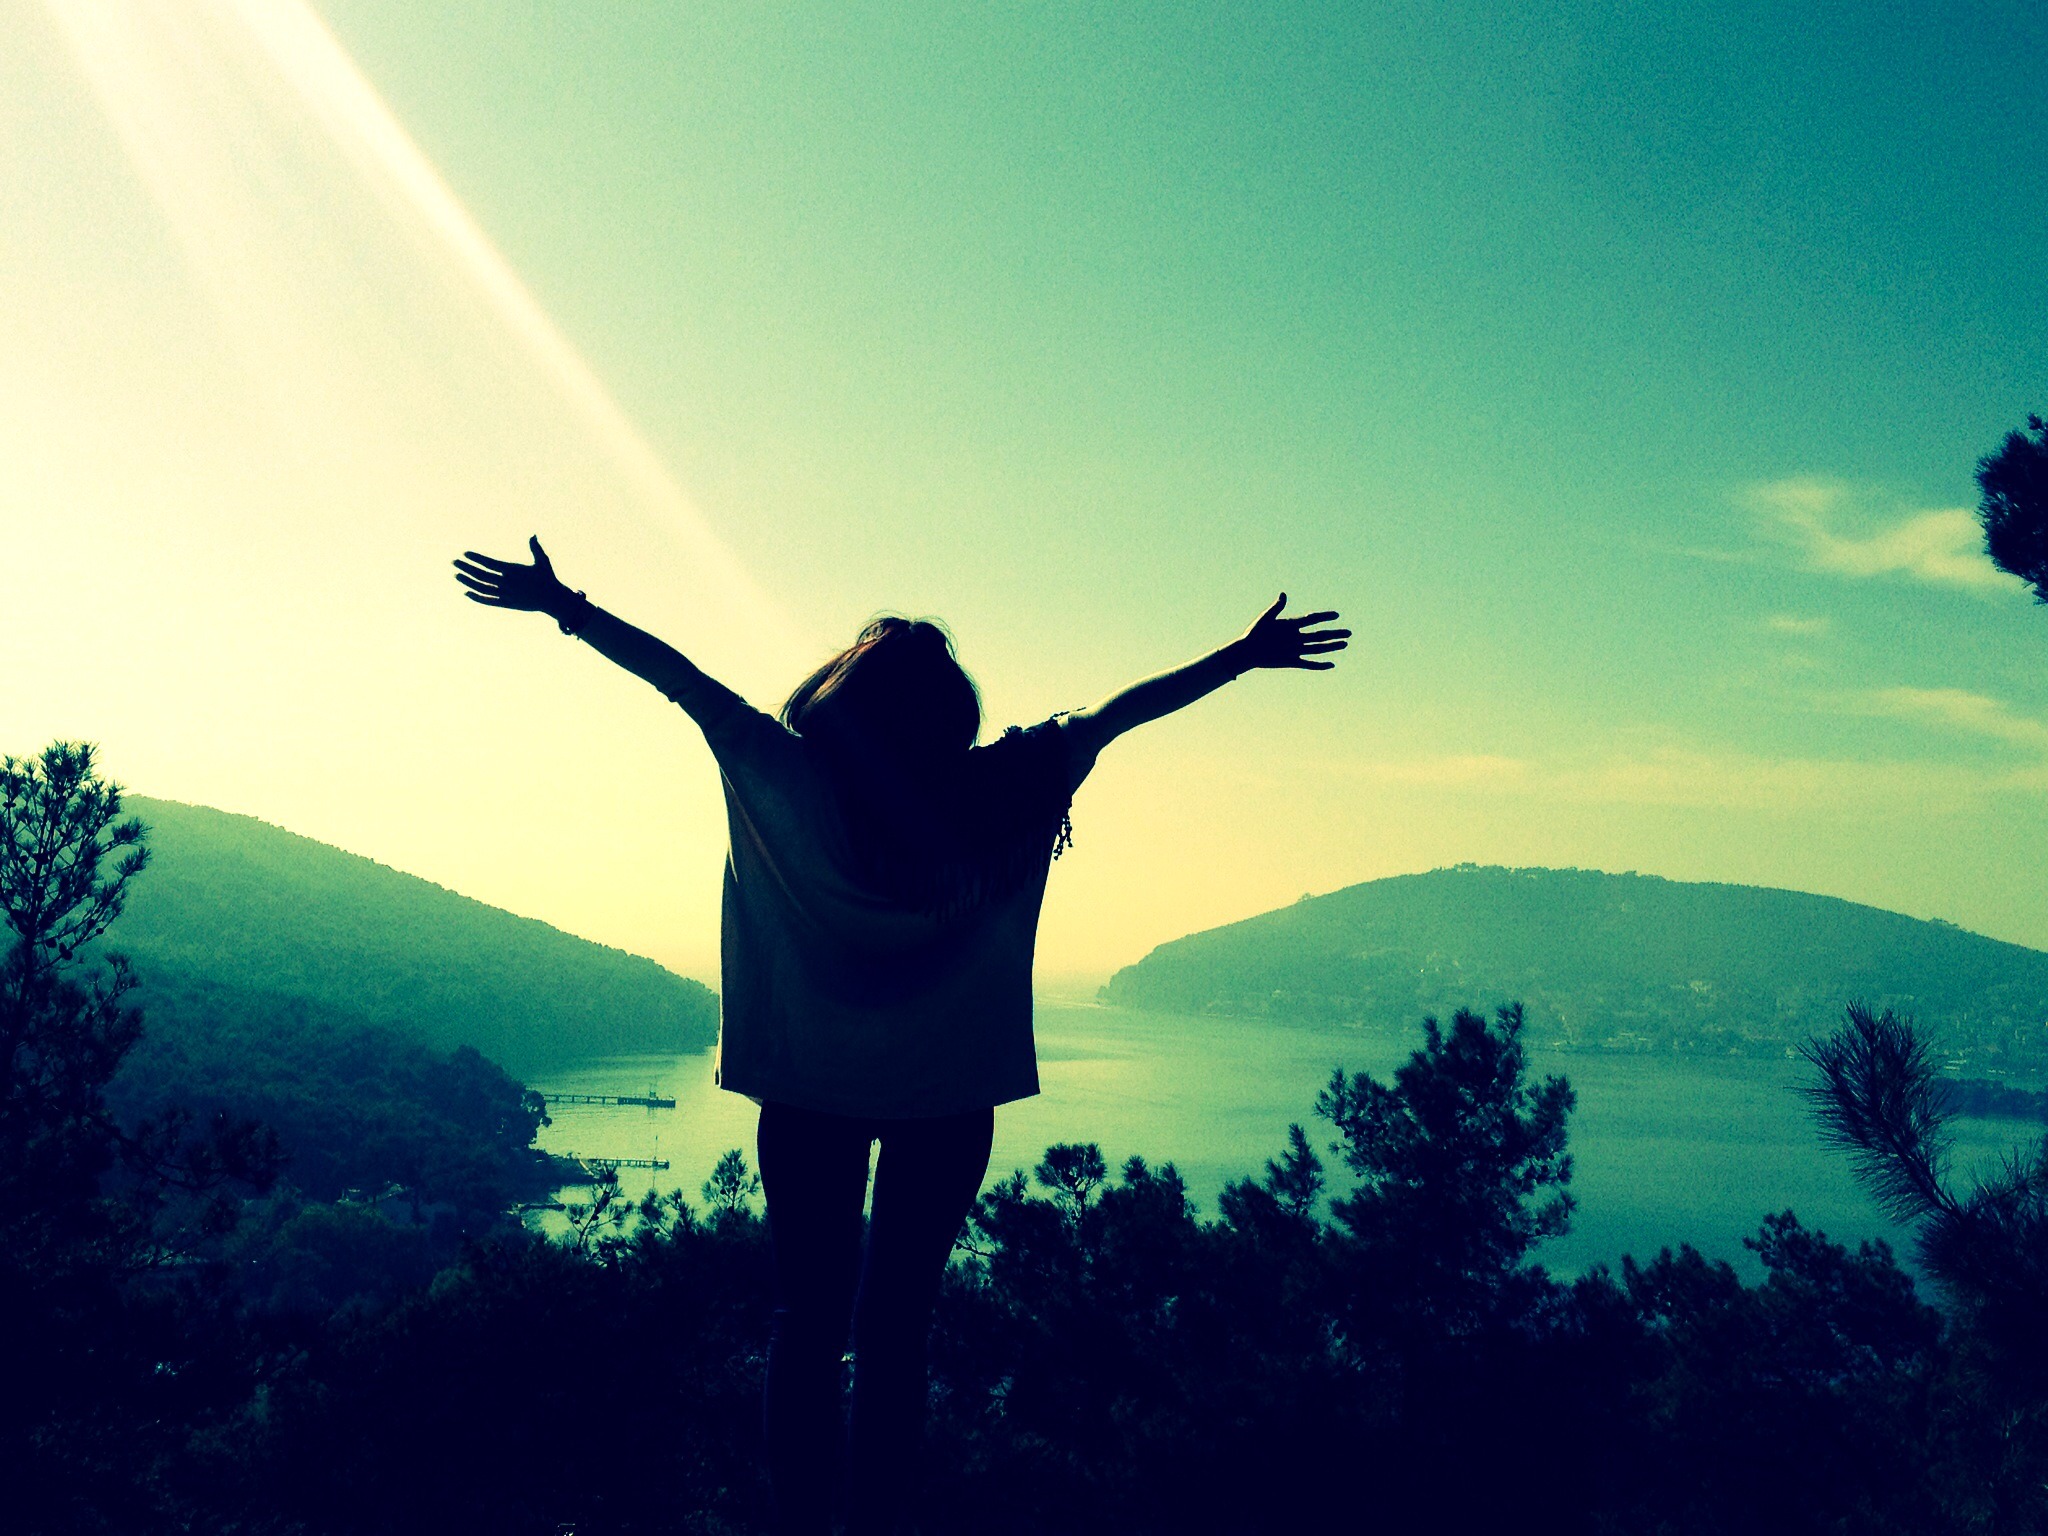
nature, silhouette, light, cloud, sky, girl, sun, sunset, sunlight, morning, high, island, daylight, istanbul, feel, day, buyukada, atmosphere of earth